William T. Sexton

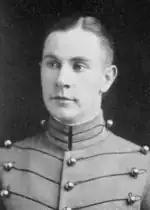
At West Point in 1924

From 1918 until 1919, Sexton attended the University of Kansas. From July 1, 1920, until June 12, 1924, Sexton was a cadet at the U.S. Military Academy at West Point and subsequently promoted to second lieutenant of field artillery. His ensuing military education involved Field Artillery School, which he graduated in 1930 with a promotion to first lieutenant of field artillery on October 20, 1929 and Signal School in 1934.